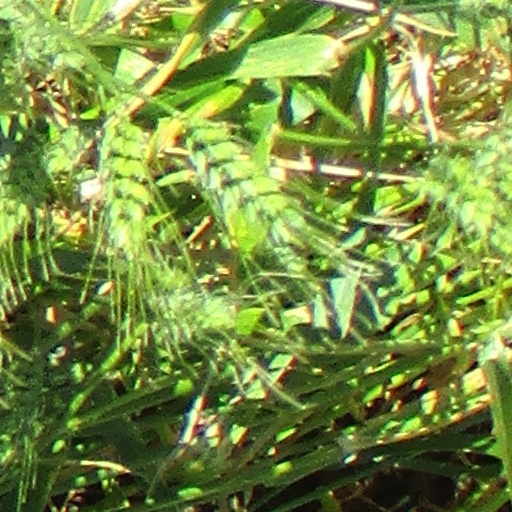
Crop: wheat